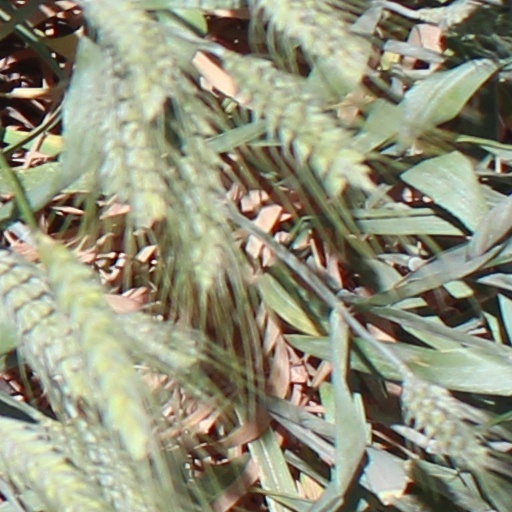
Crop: wheat